RAF Coningsby

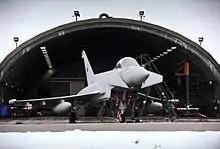
A No. 11 Squadron Eurofighter Typhoon outside a hardened aircraft shelter at Coningsby.

With the running down of RAF Coltishall in Norfolk, No. 6 Squadron relocated with their SEPECAT Jaguars to Coningsby on 1 April 2006, where it was planned they would operate from until October 2007. However, on 25 April 2007 it was announced by the Ministry of Defence that the Jaguars would be withdrawn from service on 30 April. May 2007 saw No. 6 Squadron flying their Jaguars to RAF Cosford where they would be utilised by No. 1 SoTT. No. 6 Squadron disbanded on 31 May 2007. Deliveries continued in June and July, with the last Jaguar to arrive at Cosford from Coningsby being "XX119" on 2 July 2007.